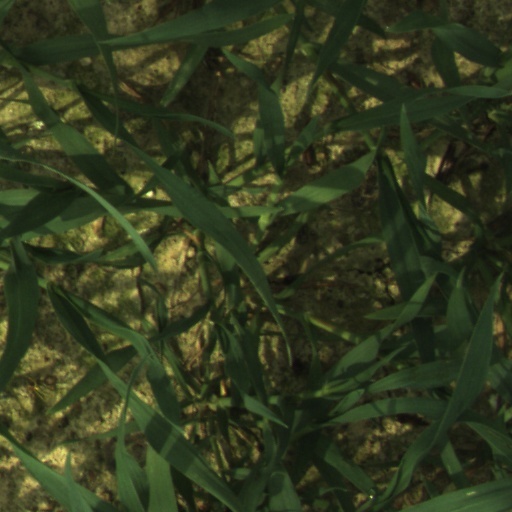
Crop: wheat